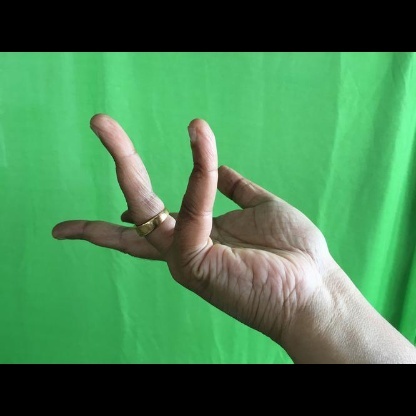
Mudra: Alapadmam